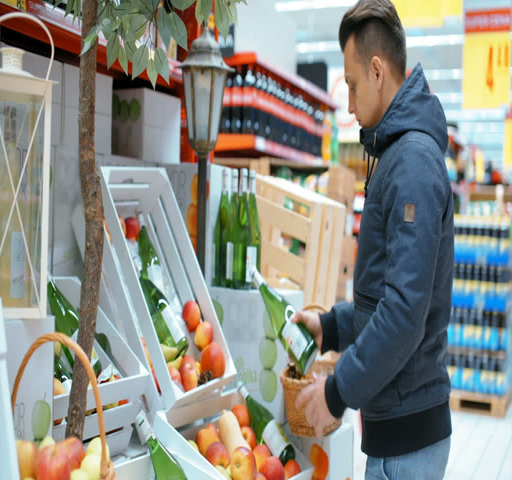
person is choosing food in the supermarket with apples and drinks